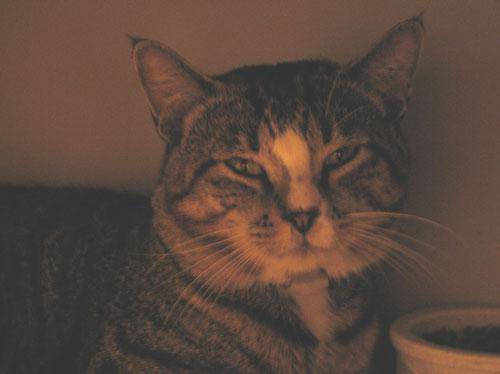
Label: cat